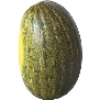
Label: melon_piel_de_sapo